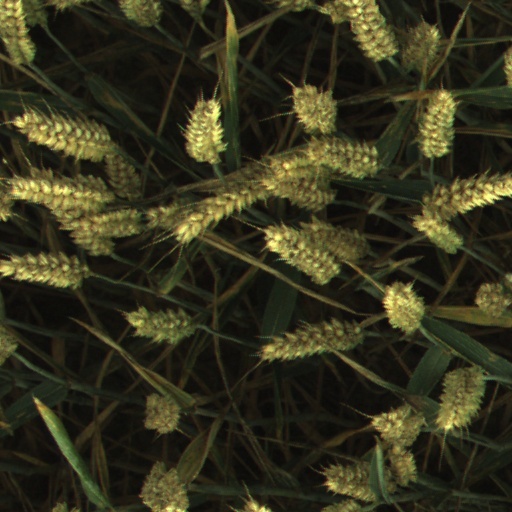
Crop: wheat